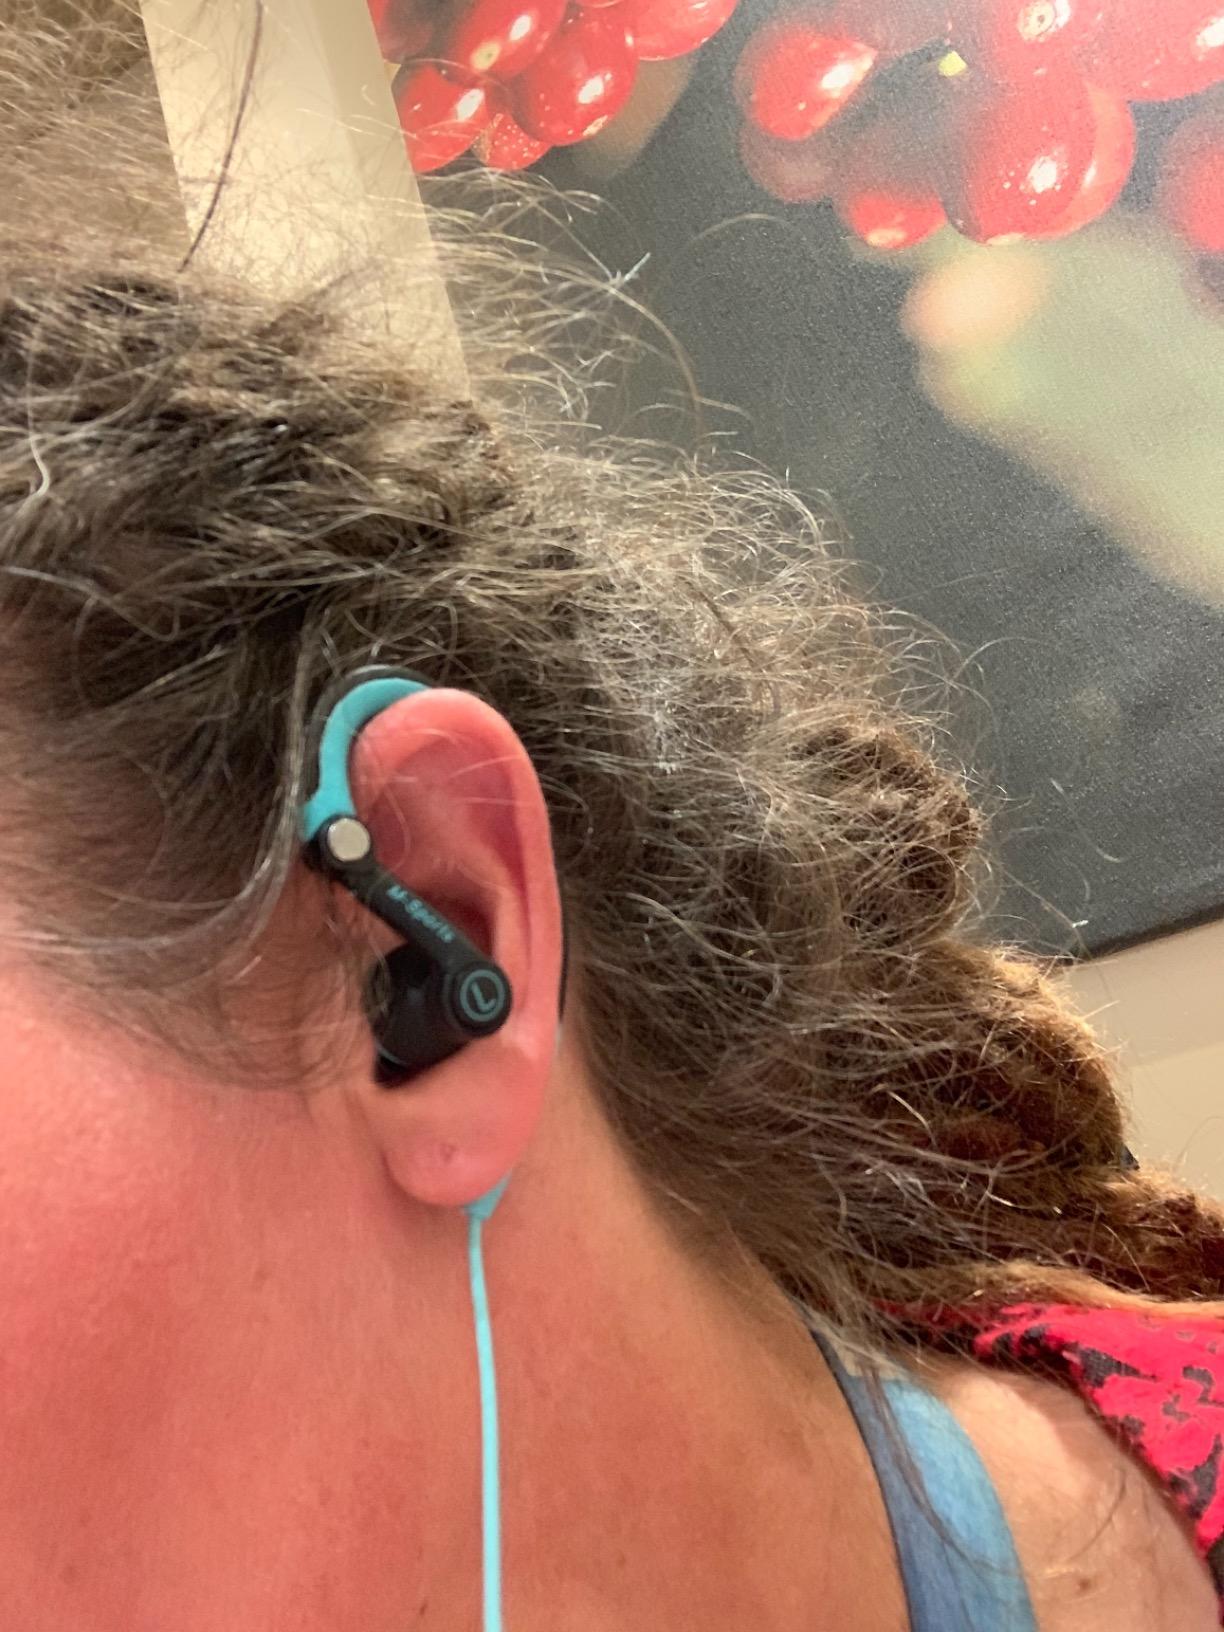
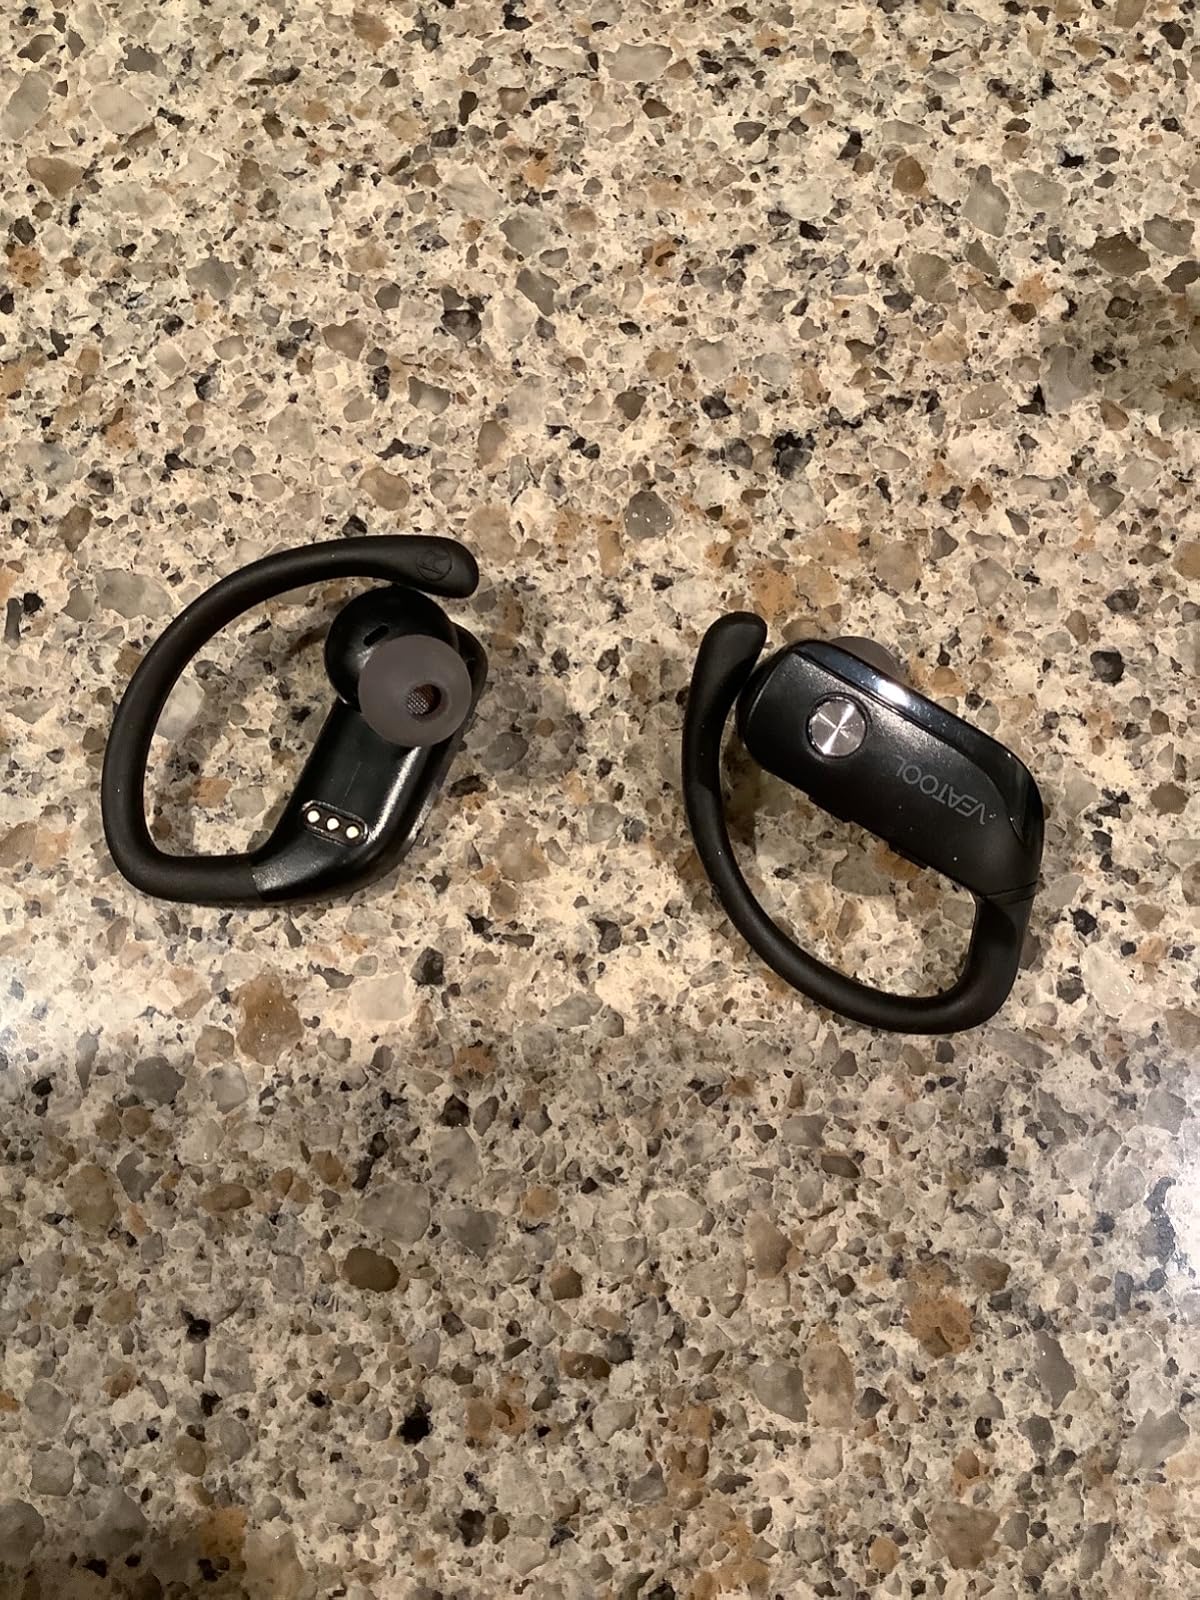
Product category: earbuds
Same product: no